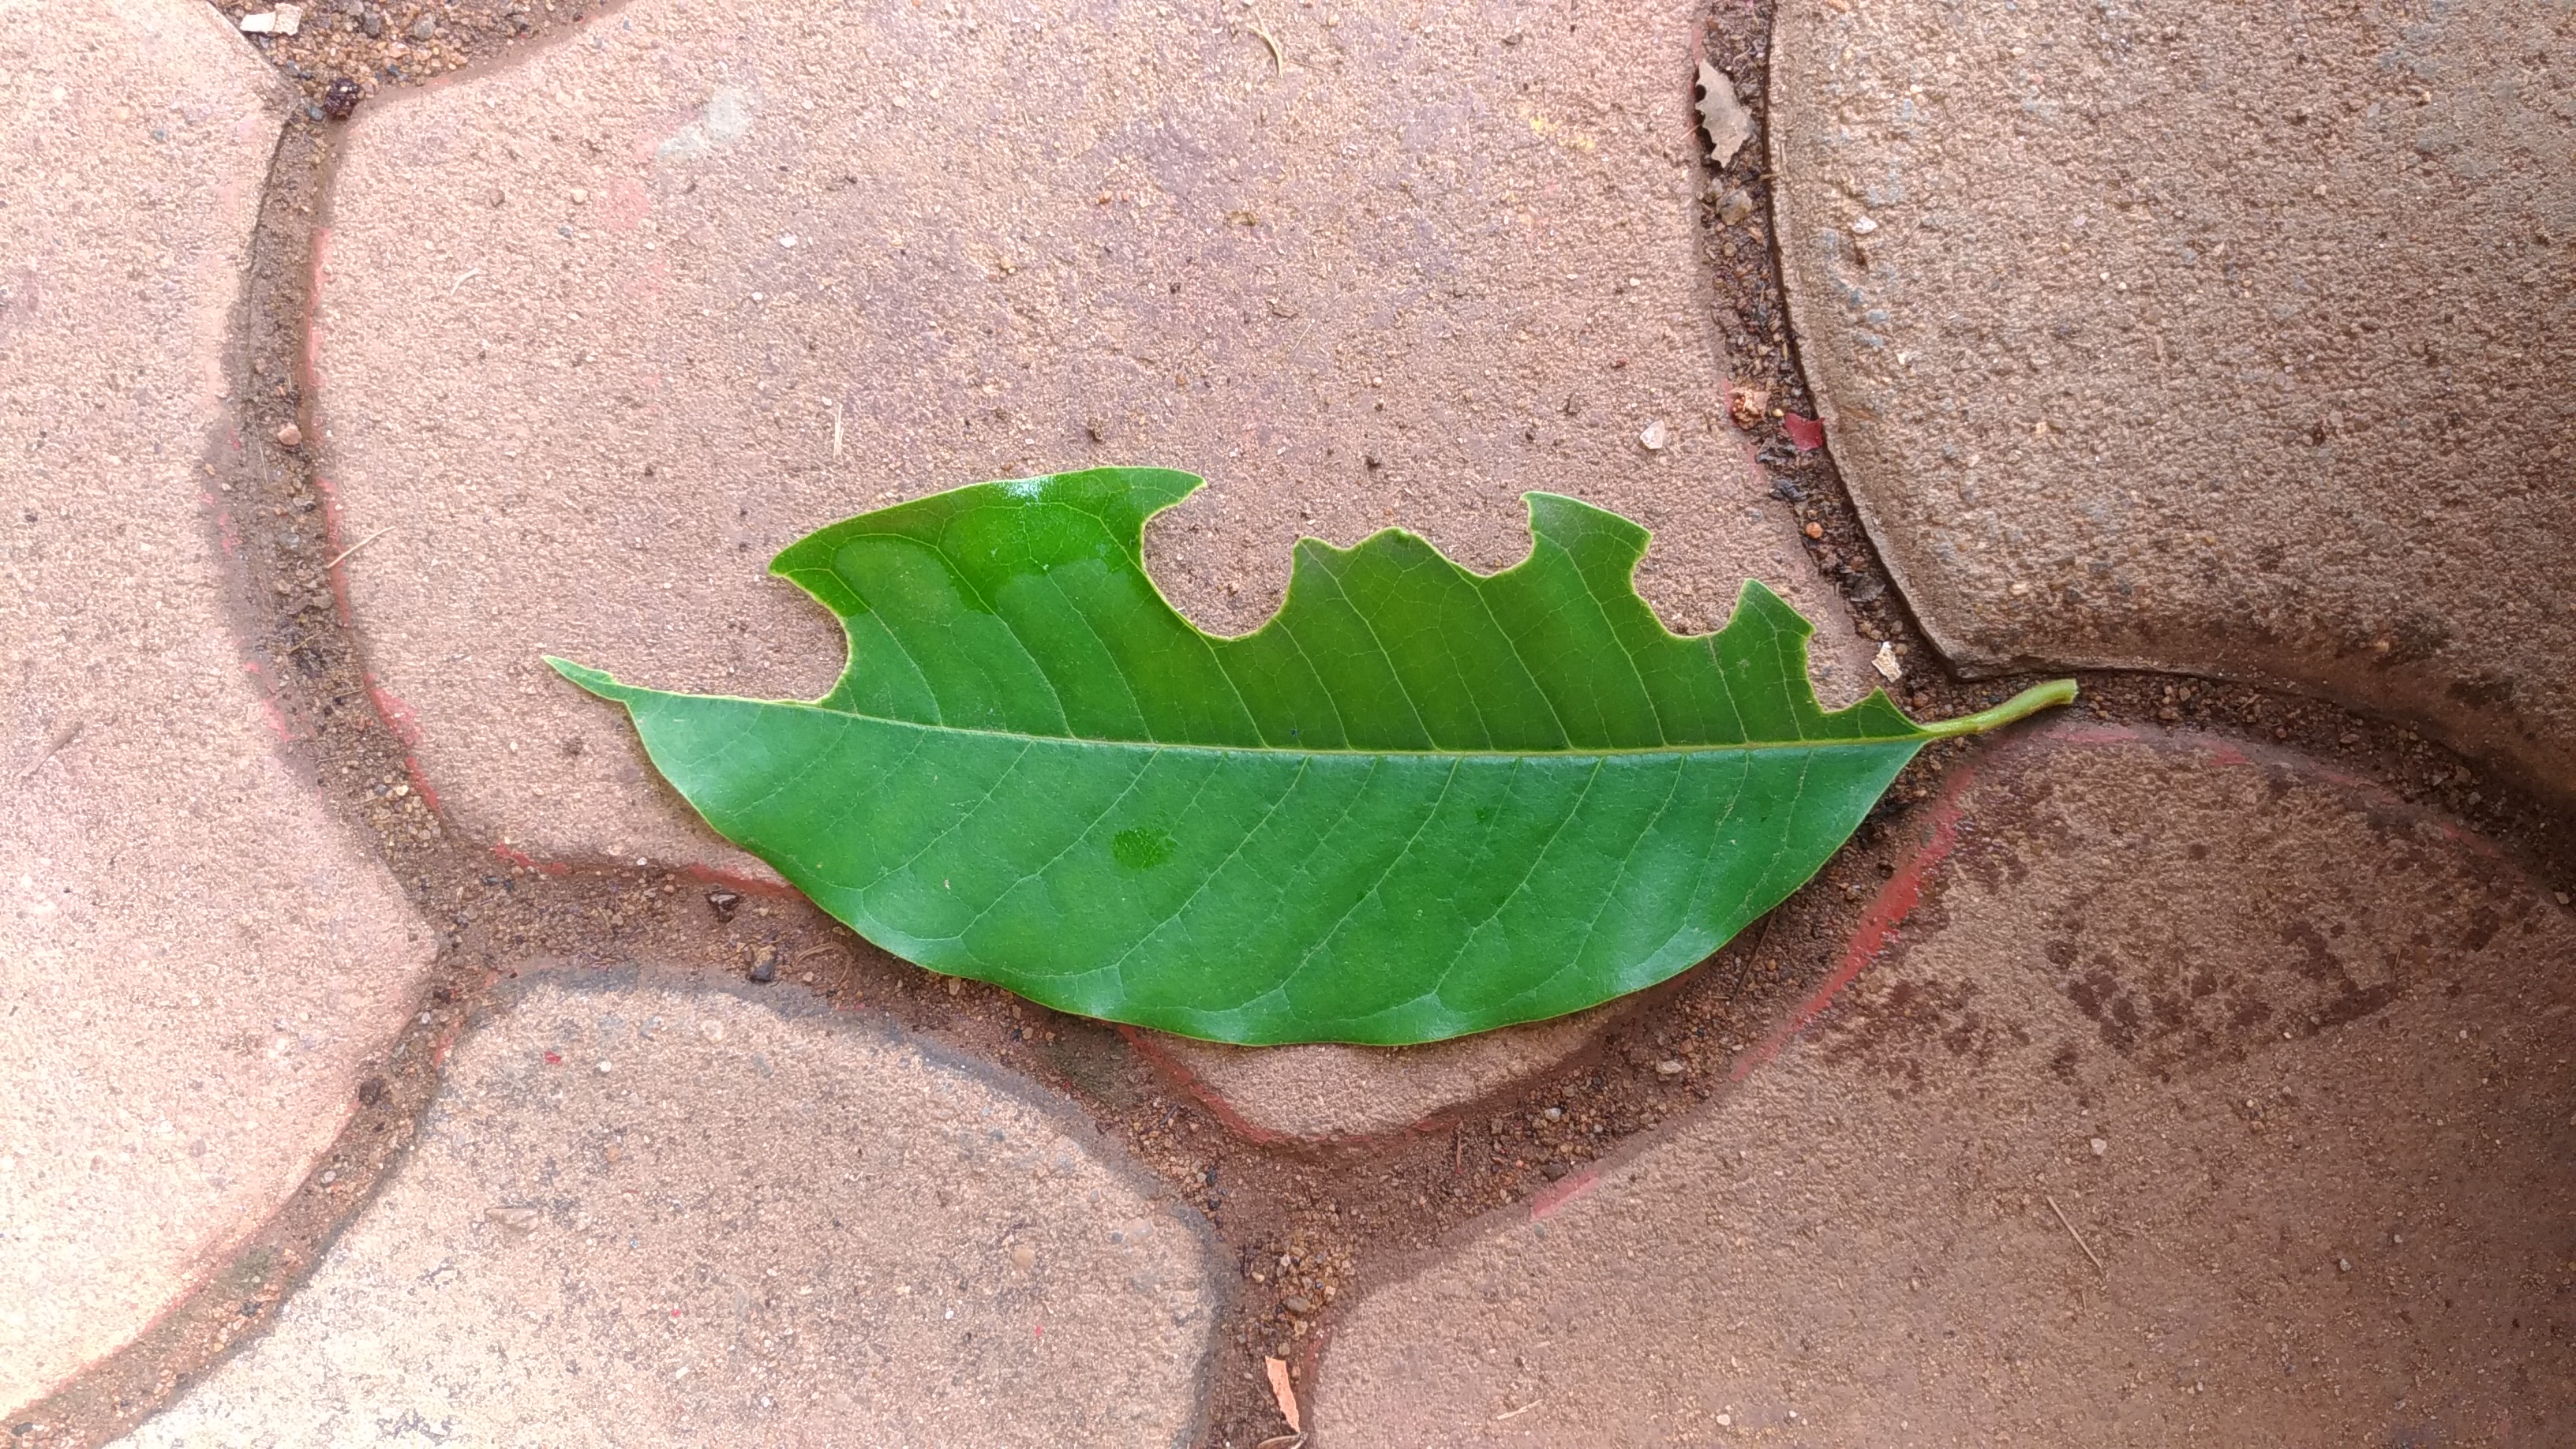
Plant: Coffee